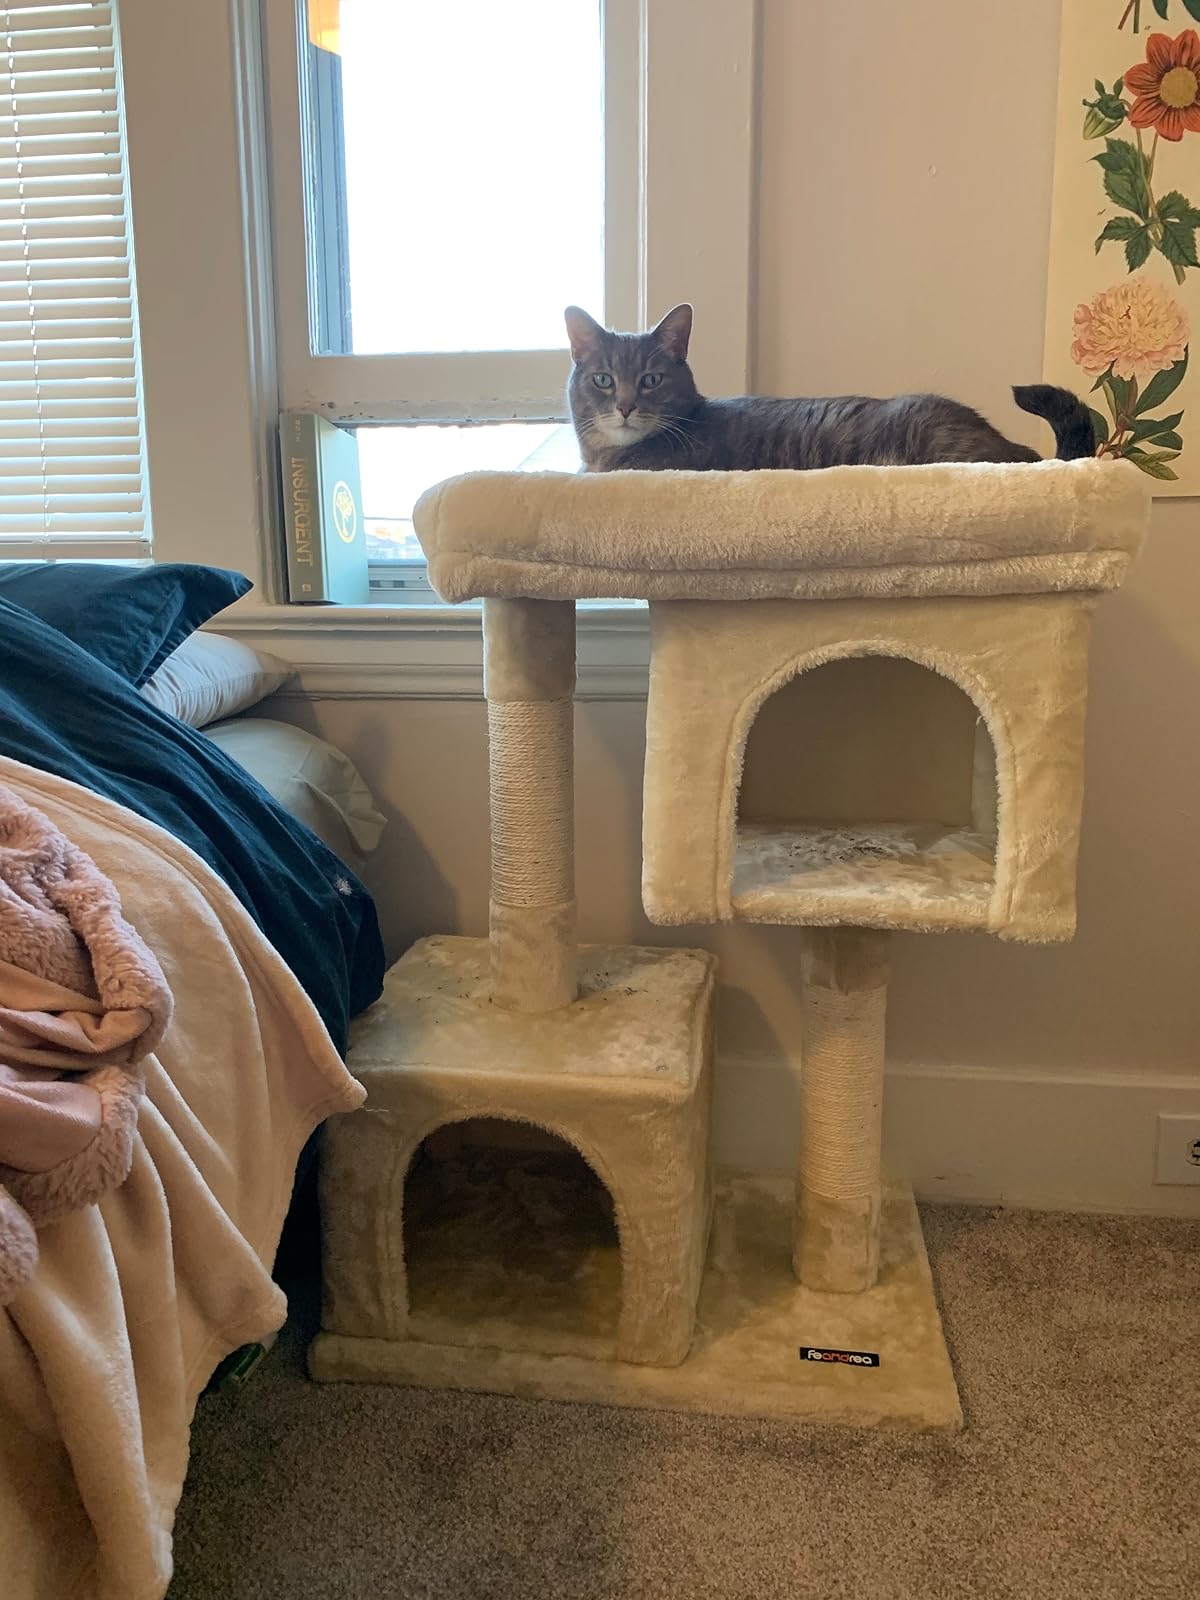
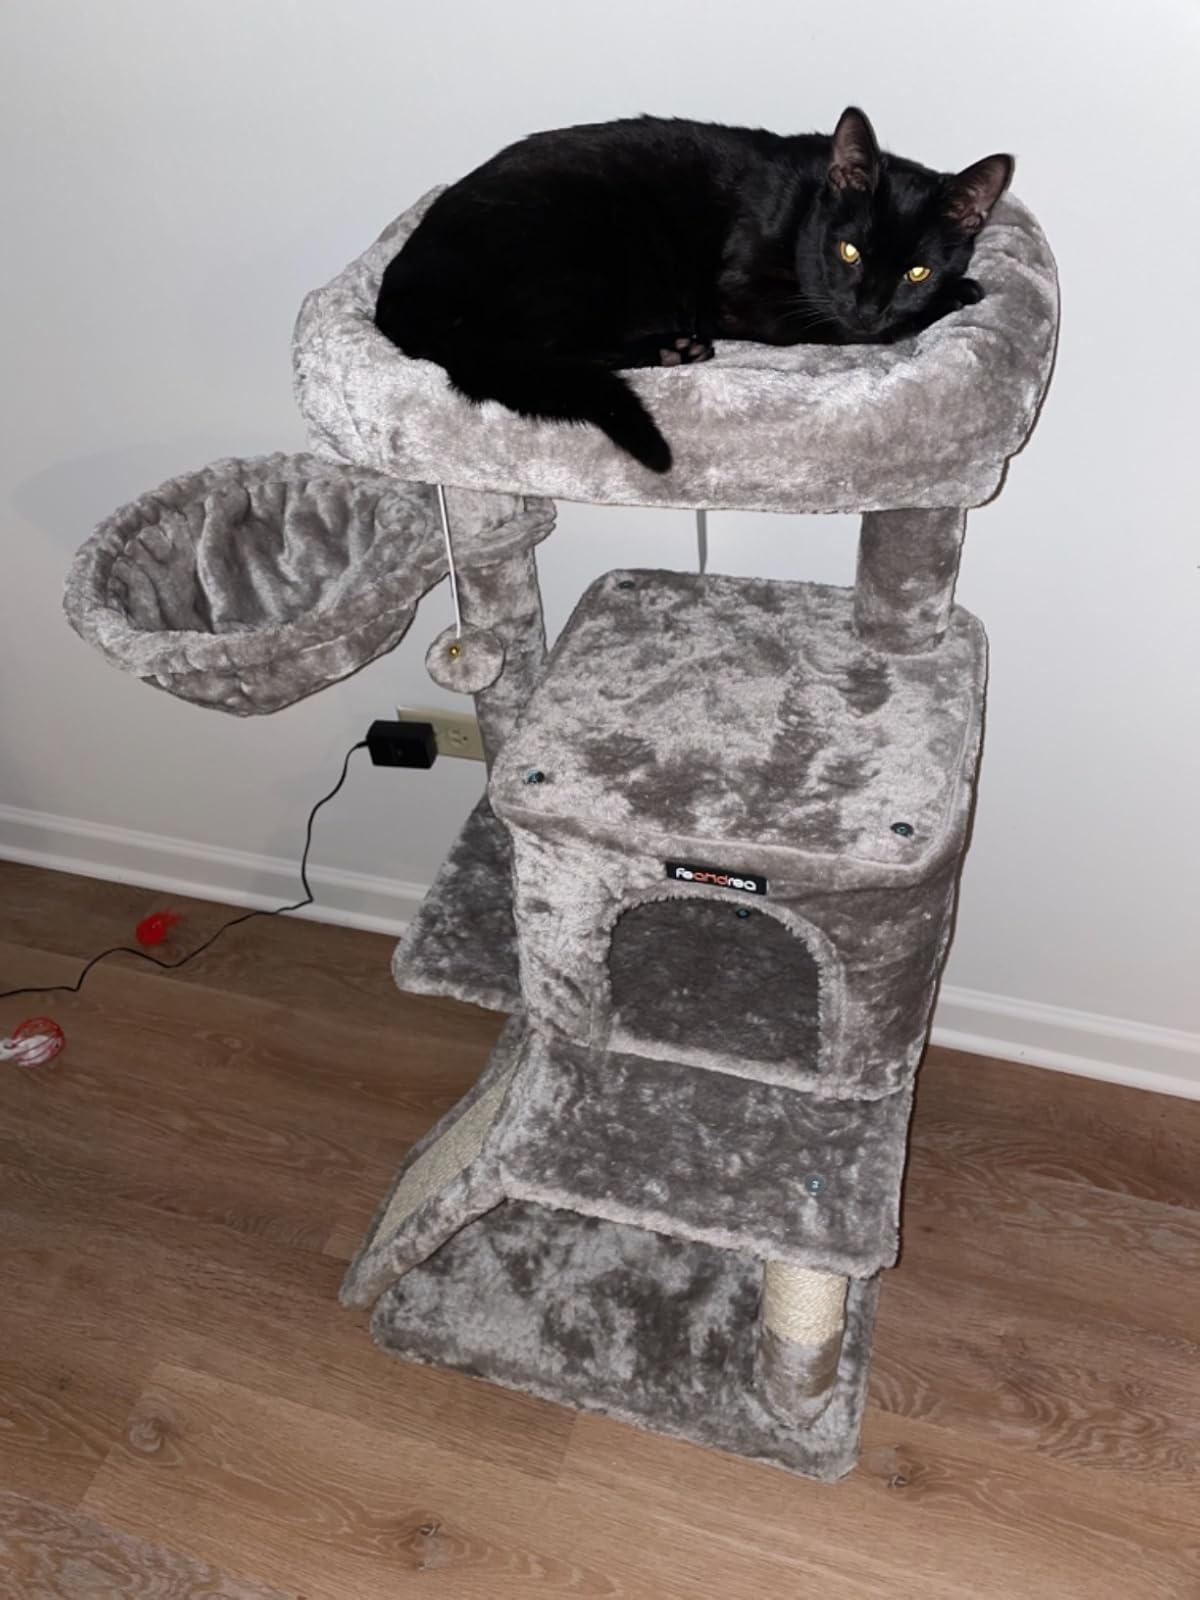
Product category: items_cat tree
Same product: no